Marc-Joseph Marion du Fresne

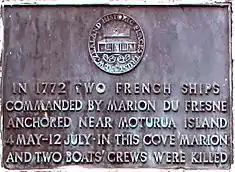
Monument to the memory of Marc-Joseph Marion du Fresne and his party at Te Hue Bay, "Assassination cove".

Marion sighted New Zealand's Mount Taranaki on 25 March 1772, and named the mountain "Pic Mascarin" without knowing that James Cook had named it "Mount Egmont" three years earlier.